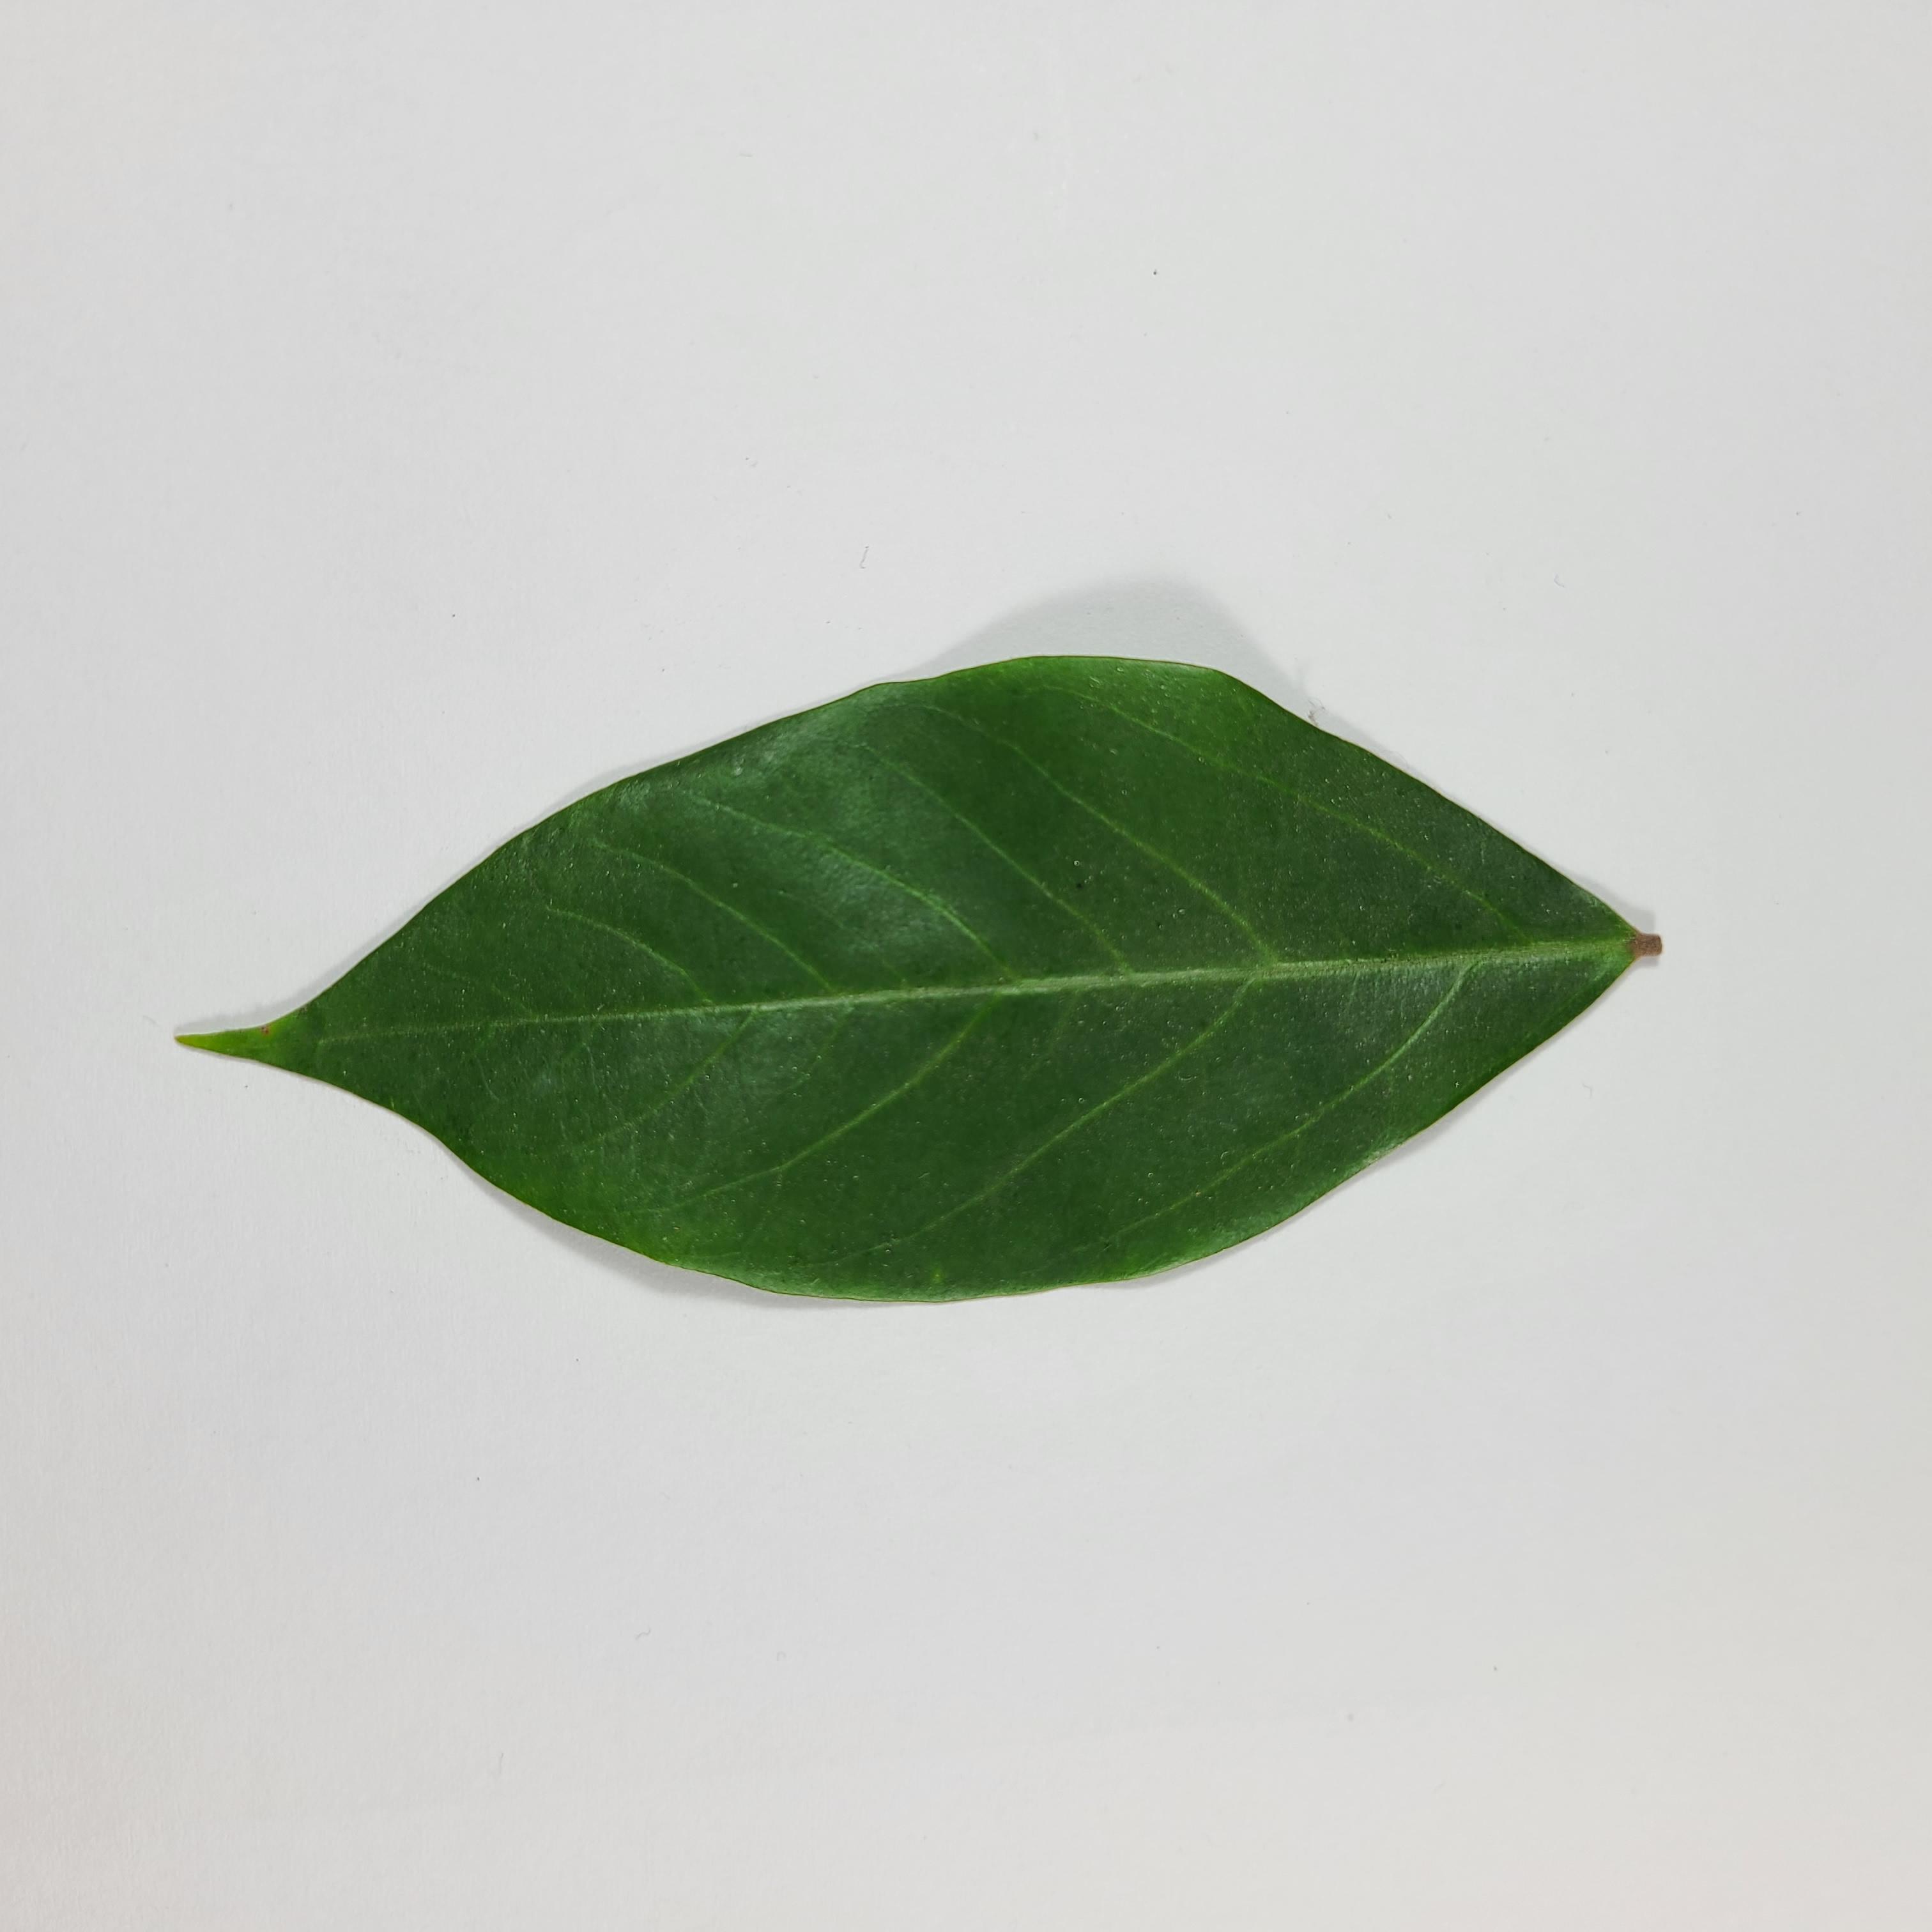
Label: Healthy Leaves